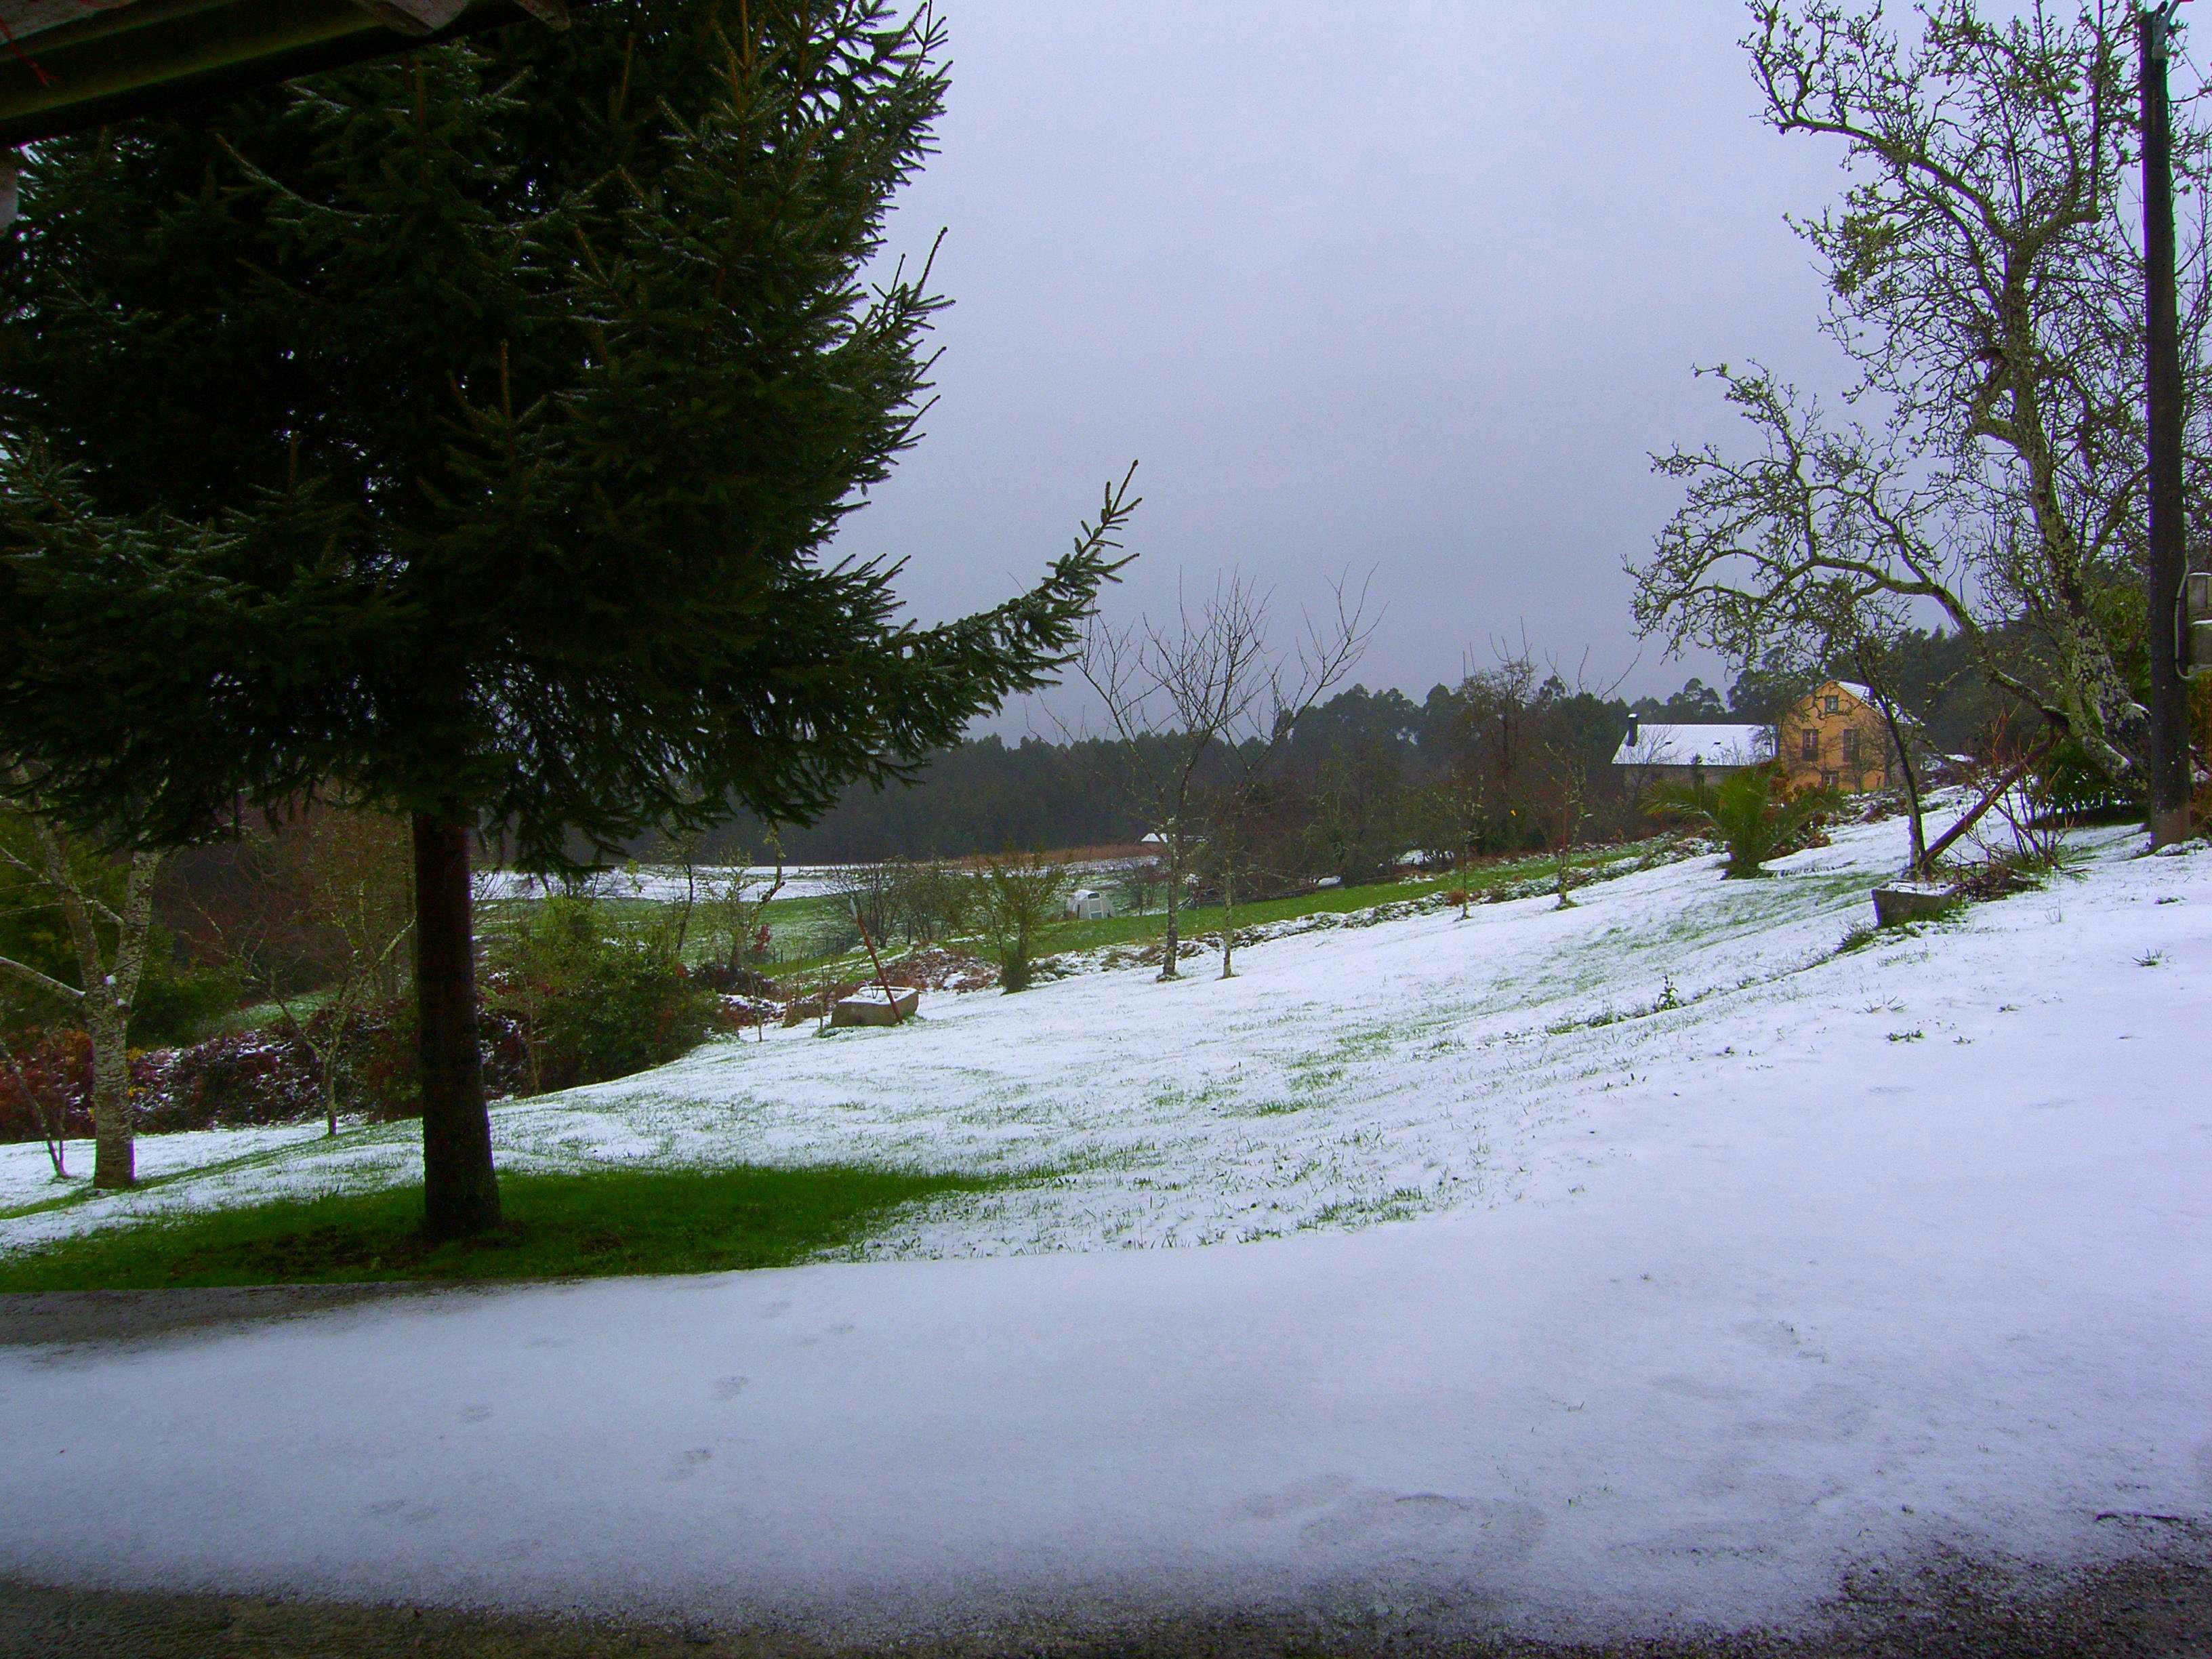
landscape, tree, snow, winter, weather, season, la, ggl1